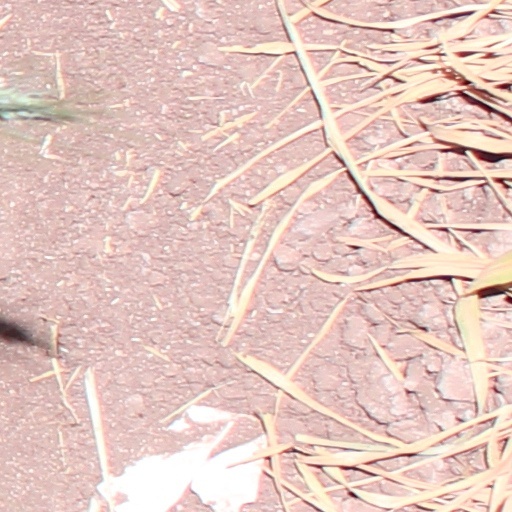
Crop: wheat